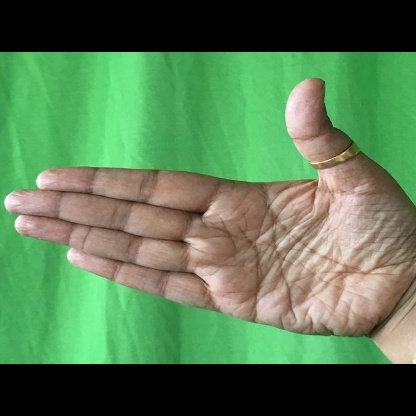
Mudra: Ardhachandran